Berkshire Royal Horse Artillery

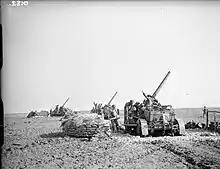
3-inch AA guns on cruciform travelling carriages.

The 'Torch' convoy assembled in the Clyde in October 1942 and set sail through the Straits of Gibraltar. 22 AA Brigade was the only AA formation trained in mobile operations and amphibious warfare, and was tasked with landing early in the operation to provide AA cover for the beaches, ports and airfields. The best-trained regiments were selected for the initial assault, with 80th HAA Rgt supplying one battery (194 HAA Bty) and 58th (Kent) HAA Rgt sending two; 250 HAA Battery was among the follow-up echelons. Advance AA parties landed with the assault troops on beaches outside Algiers on 8 November, to be followed later by their heavy equipment. The HAA batteries were equipped with the older 3-inch gun on a modernised trailer, rather than the newer 3.7-inch, because the lighter 3-inch was easier and quicker to deploy in the rough country anticipated for the campaign. After the initial fighting, in which 194 HAA Bty suffered a number of casualties, 22 AA Bde accompanied the leading elements of First Army on their long march eastwards towards Tunisia, although the whole AA deployment was hampered by congestion at Algiers docks and the fact that AA guns had been given low priority in loading the supply ships. The follow-up elements suffered casualties of men and equipment when their ships were attacked on the way to North Africa: 80th HAA Rgt lost 71 men when HM Transport J-43 was sunk by enemy action. A team from 80th HAA Rgt and the Royal Engineers spent a month unsuccessfully trying to recover 3-inch guns from sunken merchant ships in Bougie harbour.